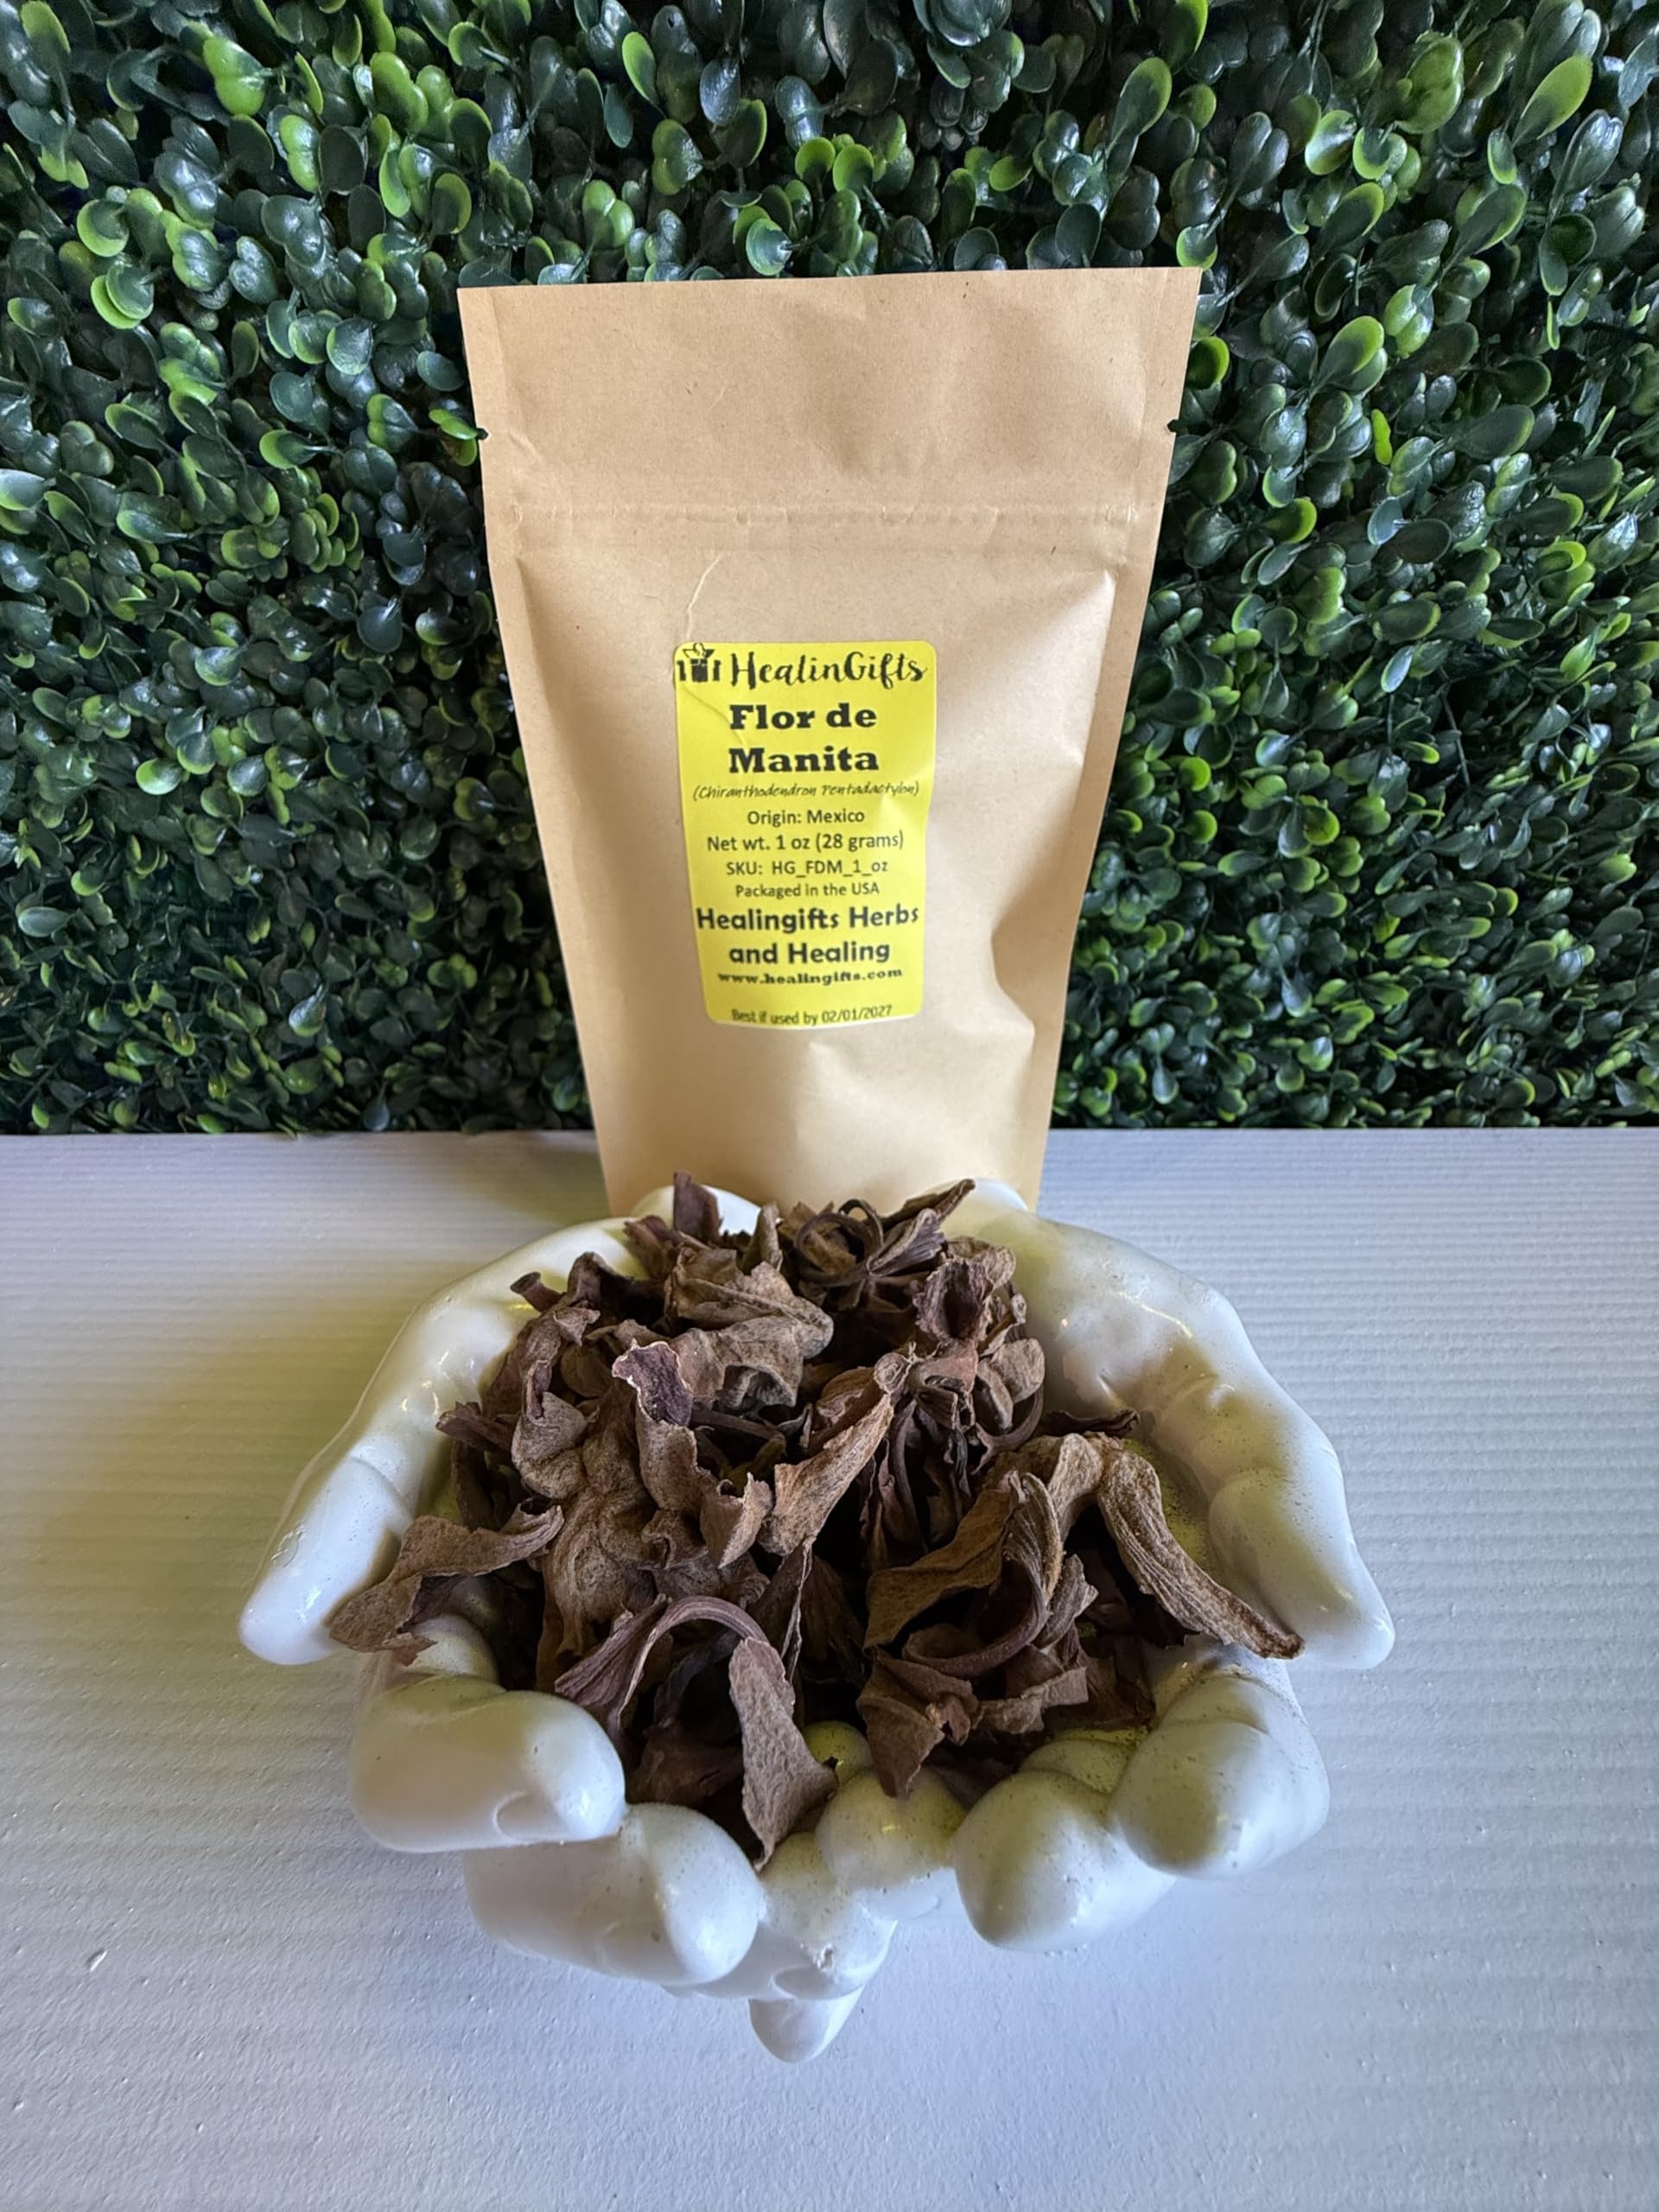
Item Name: HealinGifts Flor de Manita 1 oz, brown, small
Bullet Point 1: Botanical Name: Chiranthodendron Pentadactylon
Bullet Point 2: 4 Mil Reclosable Bags
Bullet Point 3: Heavyweight Poly Bags Provide Total Protection From Oil, Dust And Moisture.
Bullet Point 4: 100% Virgin Polyethylene Film. Fda And Usda Compliant.
Bullet Point 5: Available Forms: Raw Herbs
Bullet Point 6: Generally Prepared: Flor De Manita Is A Popular Herb Generally Prepared As A Tea Or Tincture.
Bullet Point 7: Item Form : Whole
Product Description: Flor de Manita 1 oz. Our dried Flor de manita herb flower with some stems are wildcrafted from Mexico. It is a popular herb and most people make it into tea and tinctures for healthful benefits based on several scientific studies. Feel free to research more on this herb and consult with your own health provider provider prior to consumption.
Value: 1.0
Unit: Ounce

Price: 9.95